Infrared Nanospectroscopy (AFM-IR)

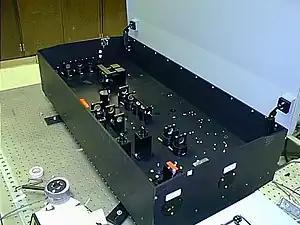
An infrared optical parametric oscillator (OPO), 1997

In the first paper on AFM-based infrared by Hammiche "et al"., the relevant well-established theoretical considerations were outlined that predict that high spatial resolution can be achieved using rapid modulation frequencies because of the consequent reduction in the thermal diffusion length. They estimated that spatial resolutions in the range of 20 nm-30 nm should be achievable. The most readily available sources that can achieve high modulation frequencies are pulsed lasers: even when the rapidity of the pulses is not high, the square wave form of a pulse contains very high modulation frequencies in Fourier space. In 2001, Hammiche "et al". used a type of bench-top tuneable, pulsed infrared laser known as an optical parametric oscillator or OPO and obtained the first probe-based infrared spectrum with a pulsed laser, however, they did not report any images.